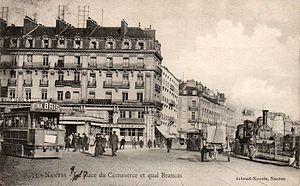
Nantes - tramways Mékarski à air comprimé et train à vapeur sur la place du commerce.
La place du Commerce est une place piétonne de Nantes, en France. Il s'agit d'un centre névralgique de la vie nantaise, notamment parce que la principale station des transports en commun de l'agglomération en est toute proche.